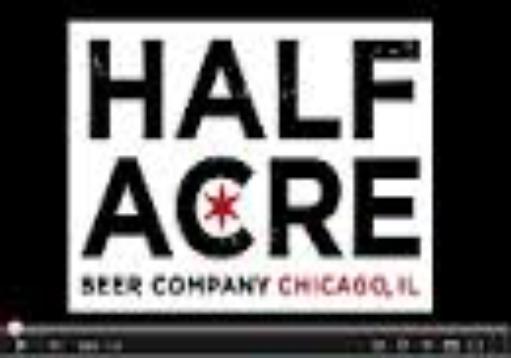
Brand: Half Acre
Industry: Food